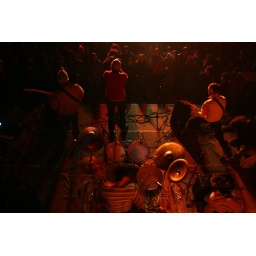
Chilean rock band performing in the ex-prision building of Punta Arenas, Chile.